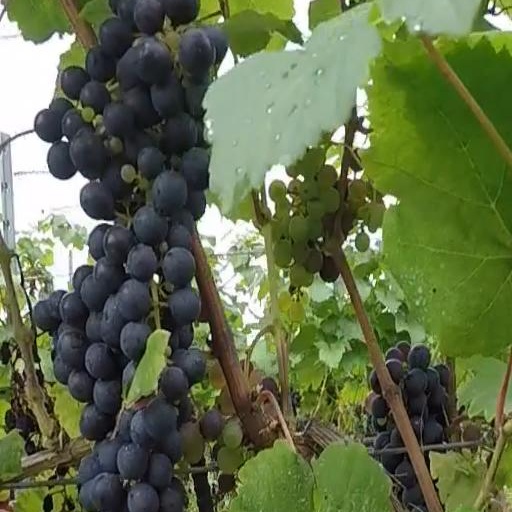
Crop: grape